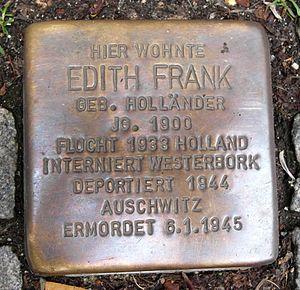
Edith Holländer-Frank est la mère d'Anne Frank et de Margot Frank, et l'épouse d'Otto Frank.